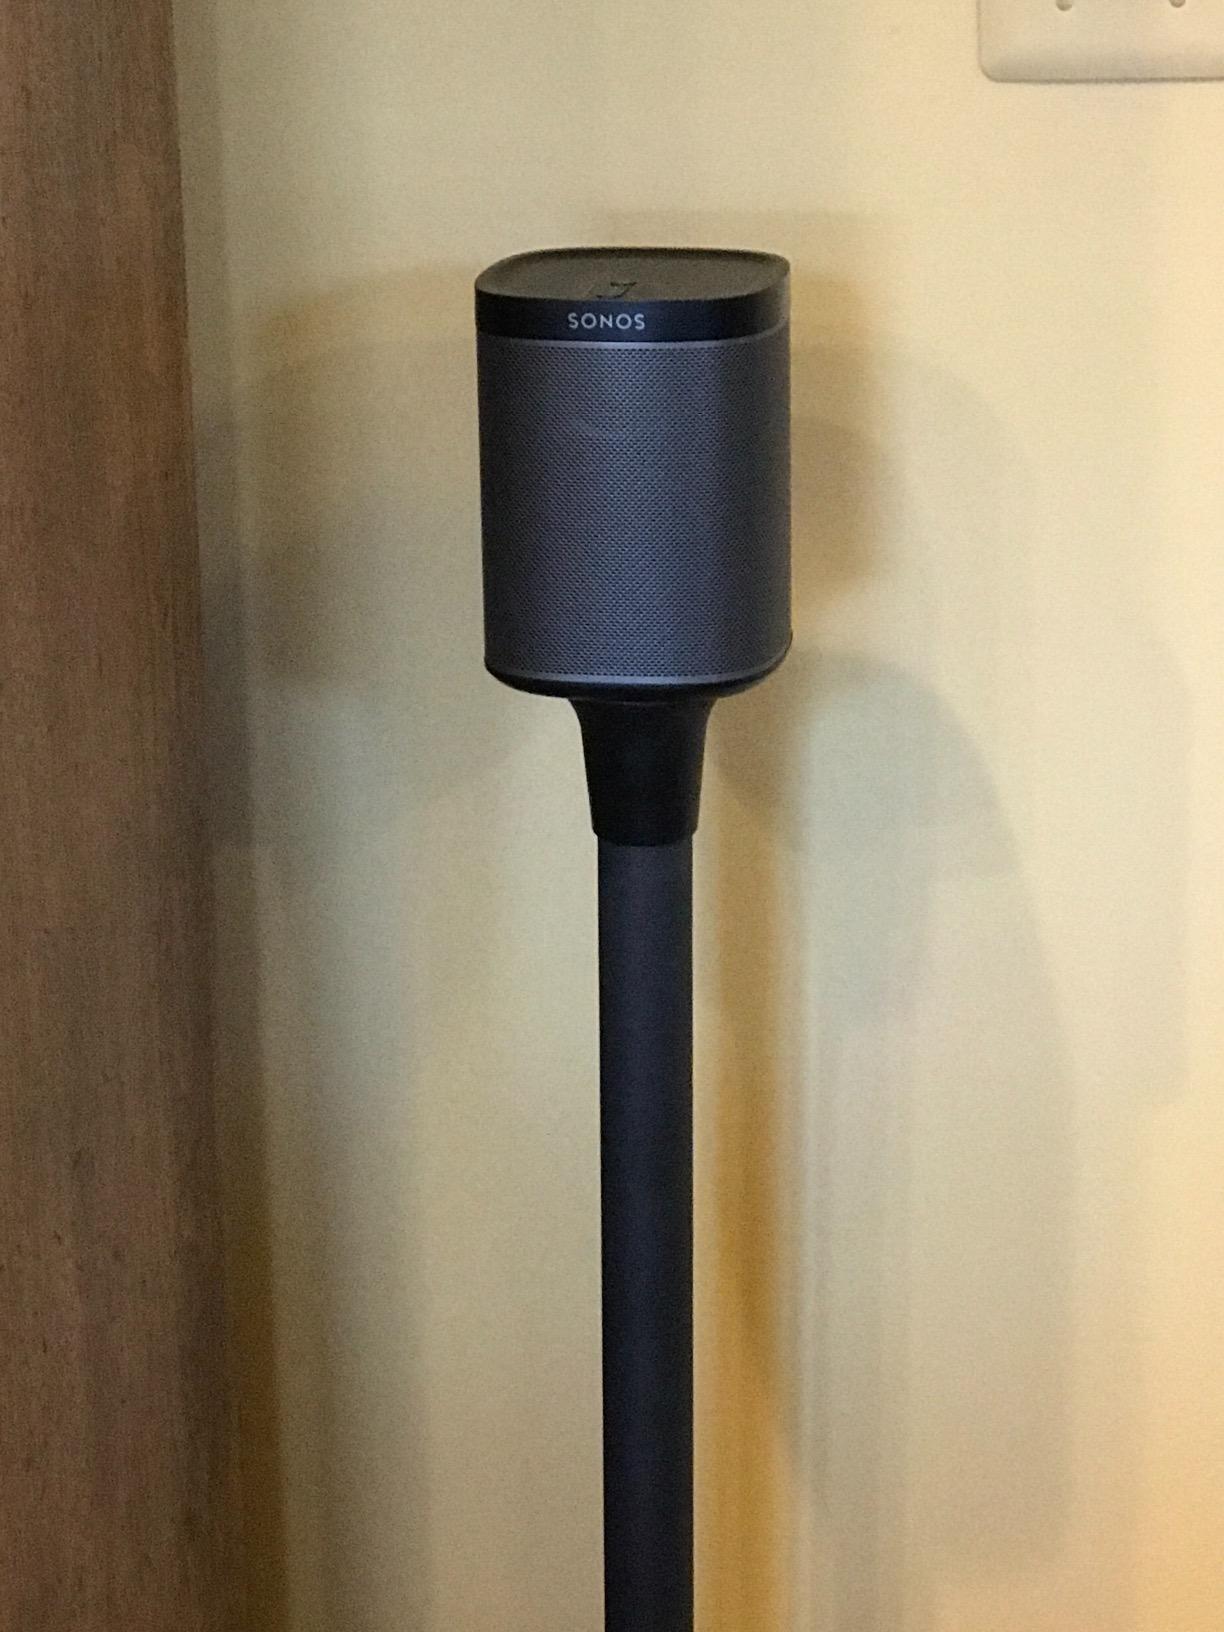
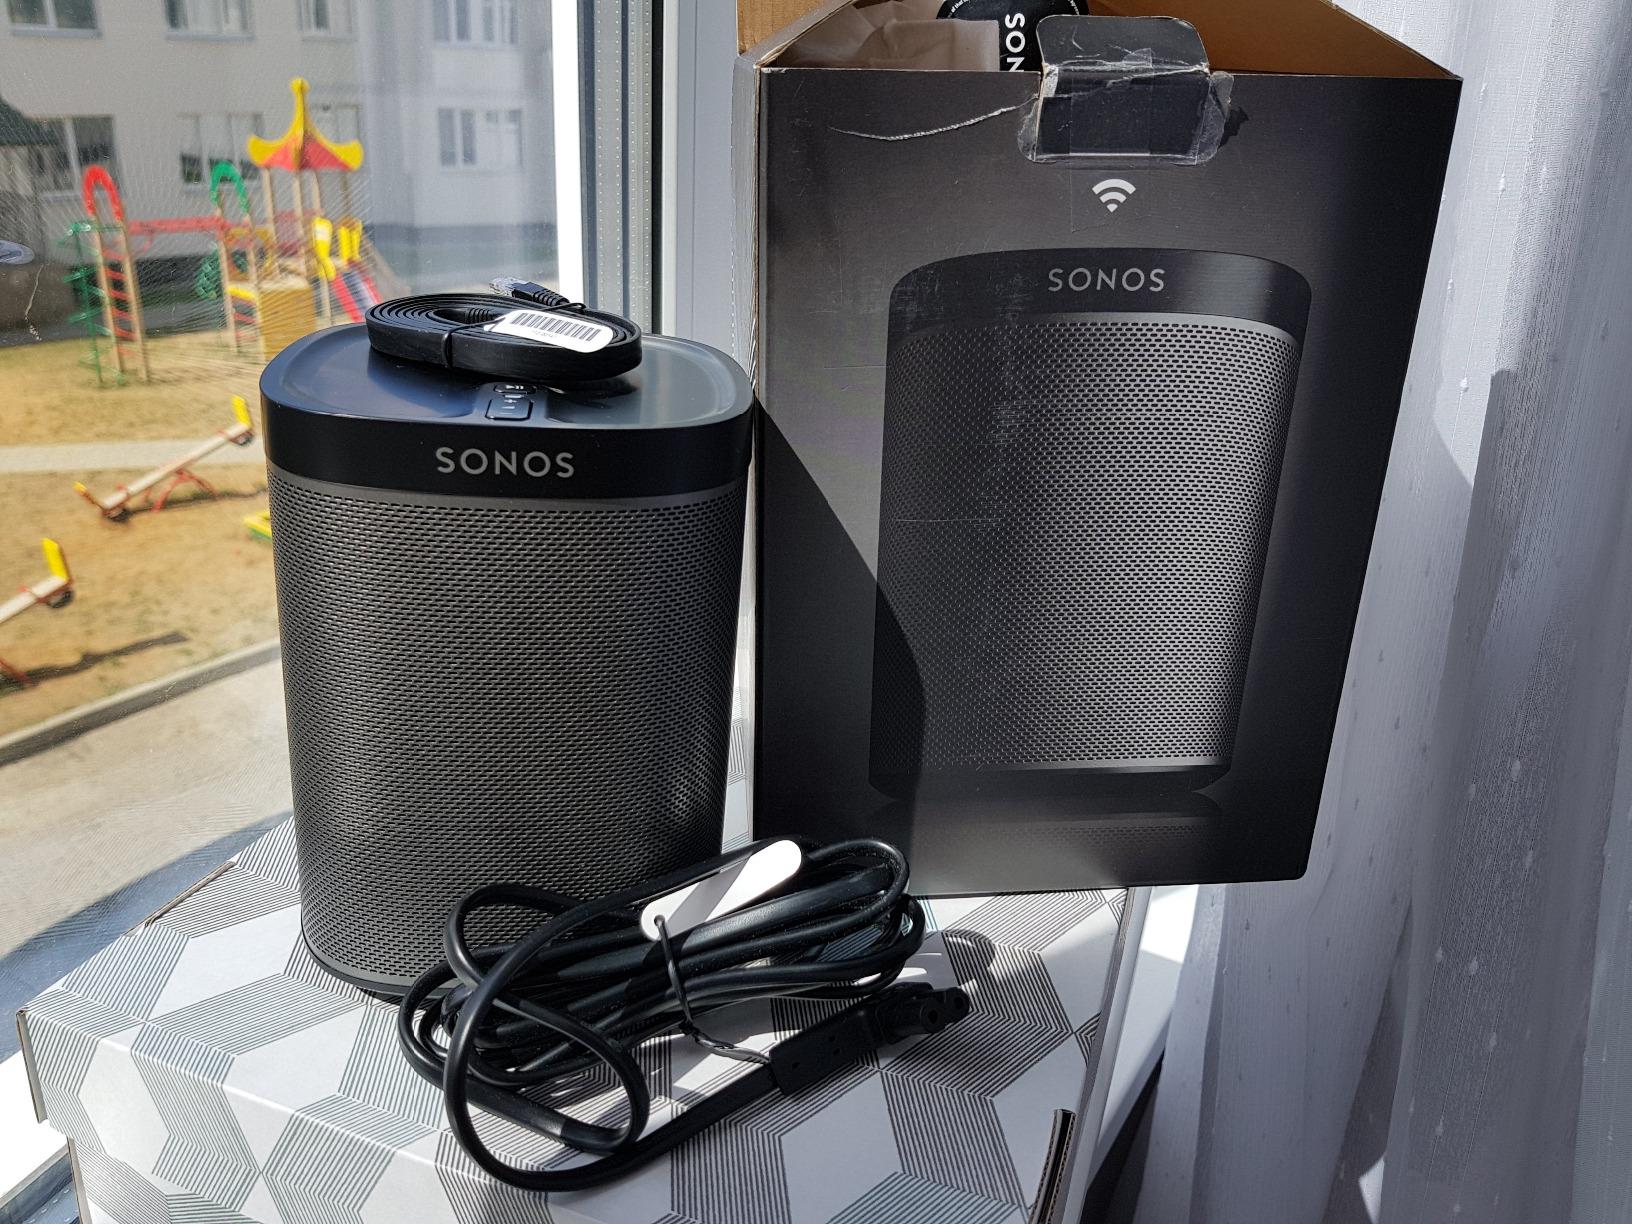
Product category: speaker
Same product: yes